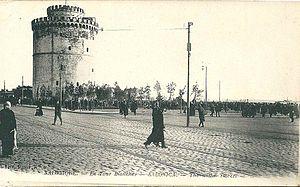
Salonique - La tour blanche